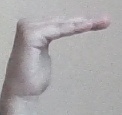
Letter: haa